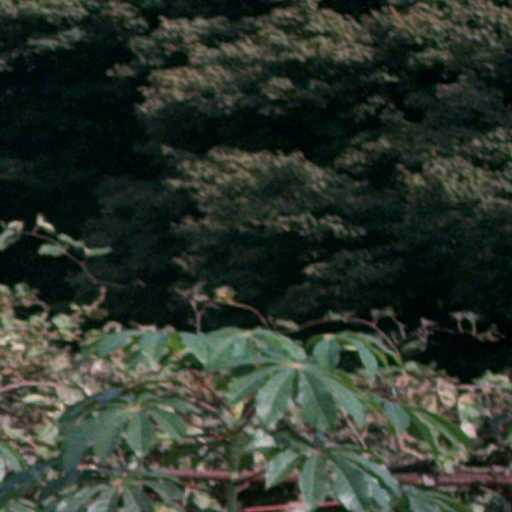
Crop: cassava